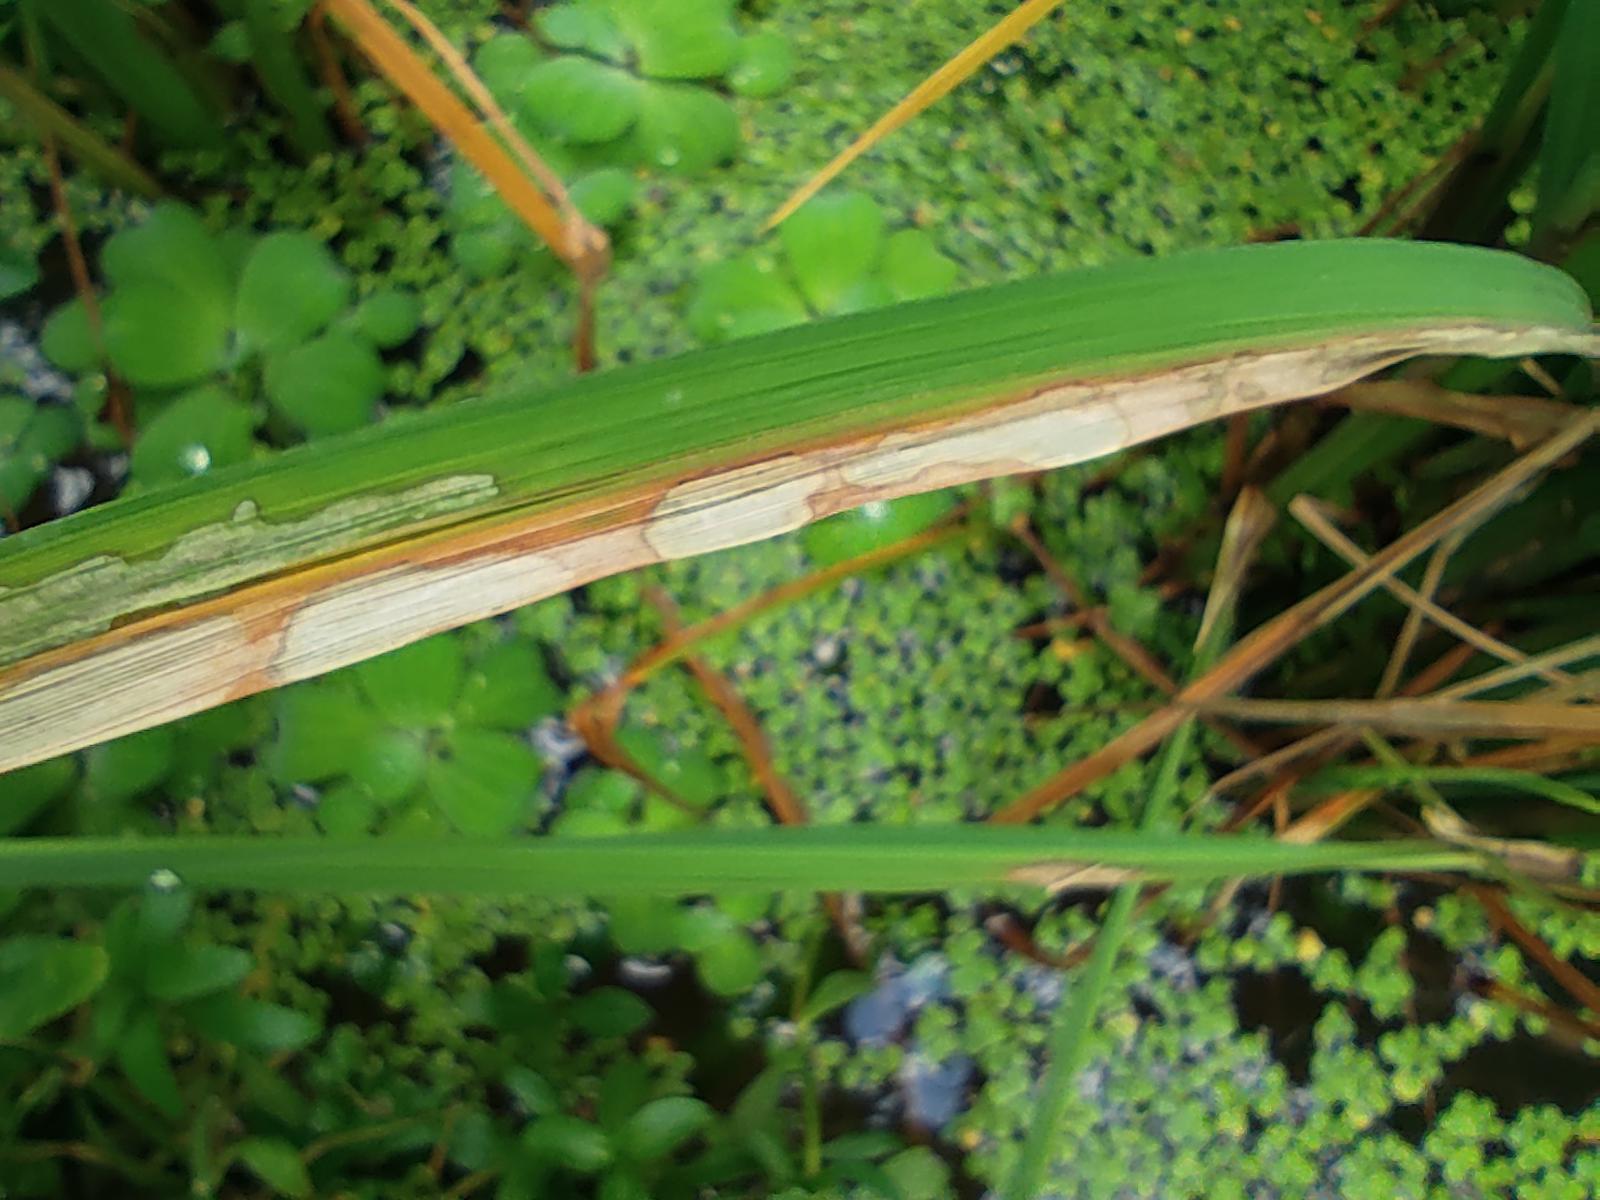
Nhãn: Bệnh Đốm Vằn ( Khô vằn ) ( Sheath Blight )